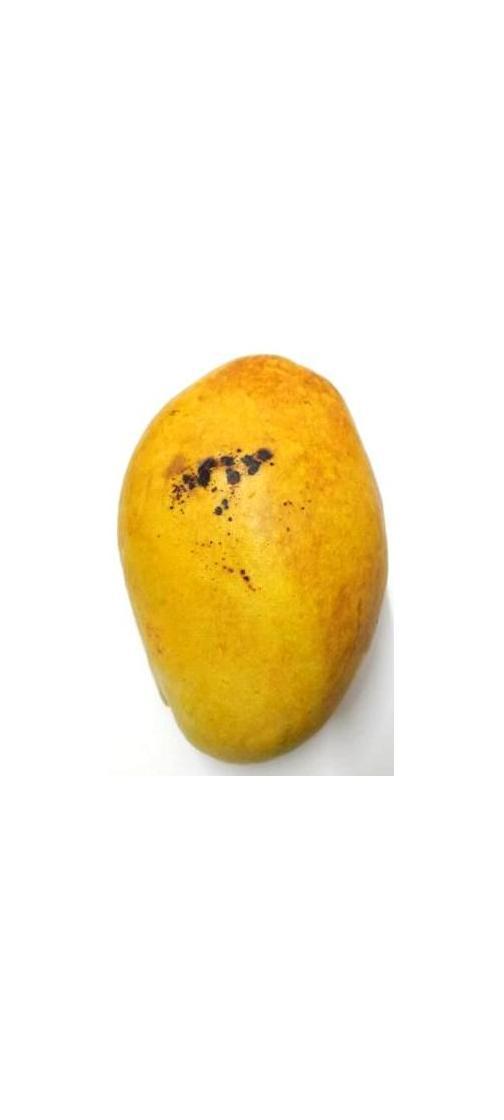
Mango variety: Bari-11